Pierceton Historic District

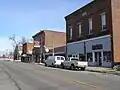
North First Street

The Pierceton Historic District encompasses the central business district of a small community in east central Kosciusko County, Indiana. It is next to the former Pennsylvania Railroad line. The design, setting, materials, workmanship and association between buildings give a sense of the history and architecture of a small town main street.